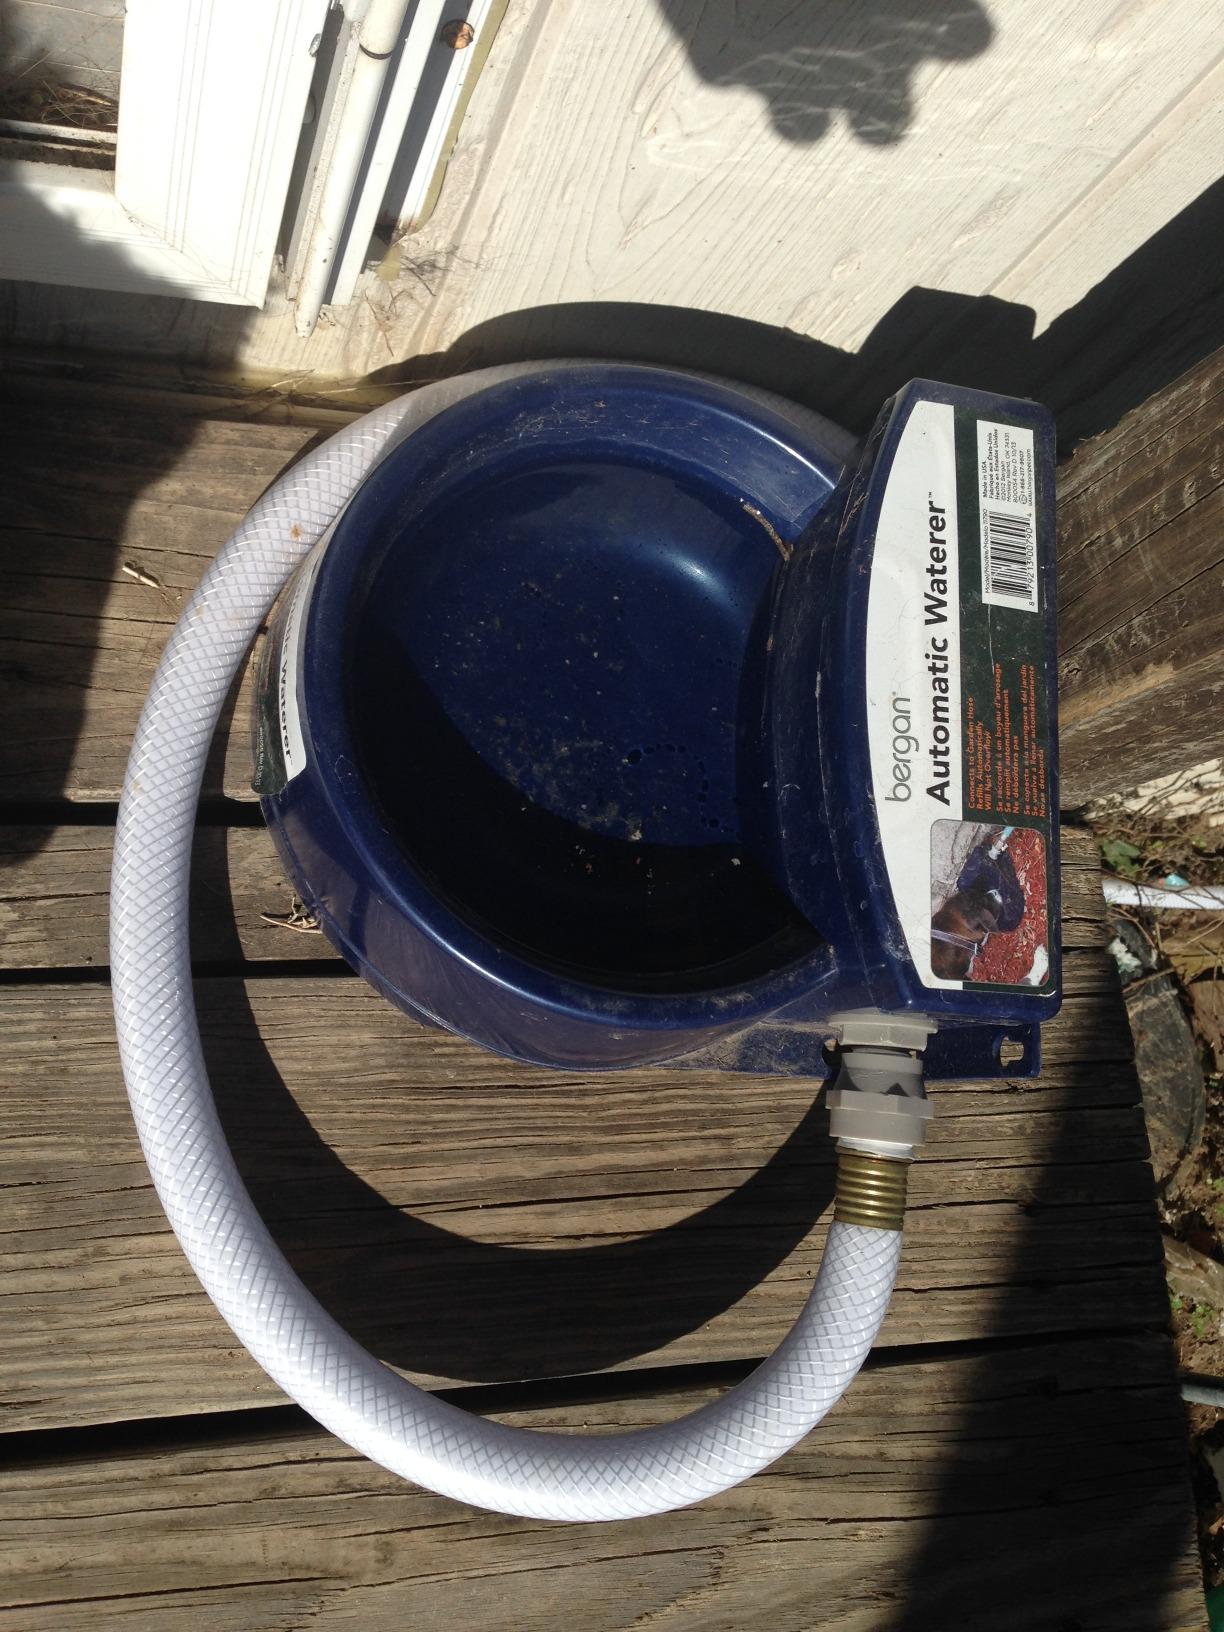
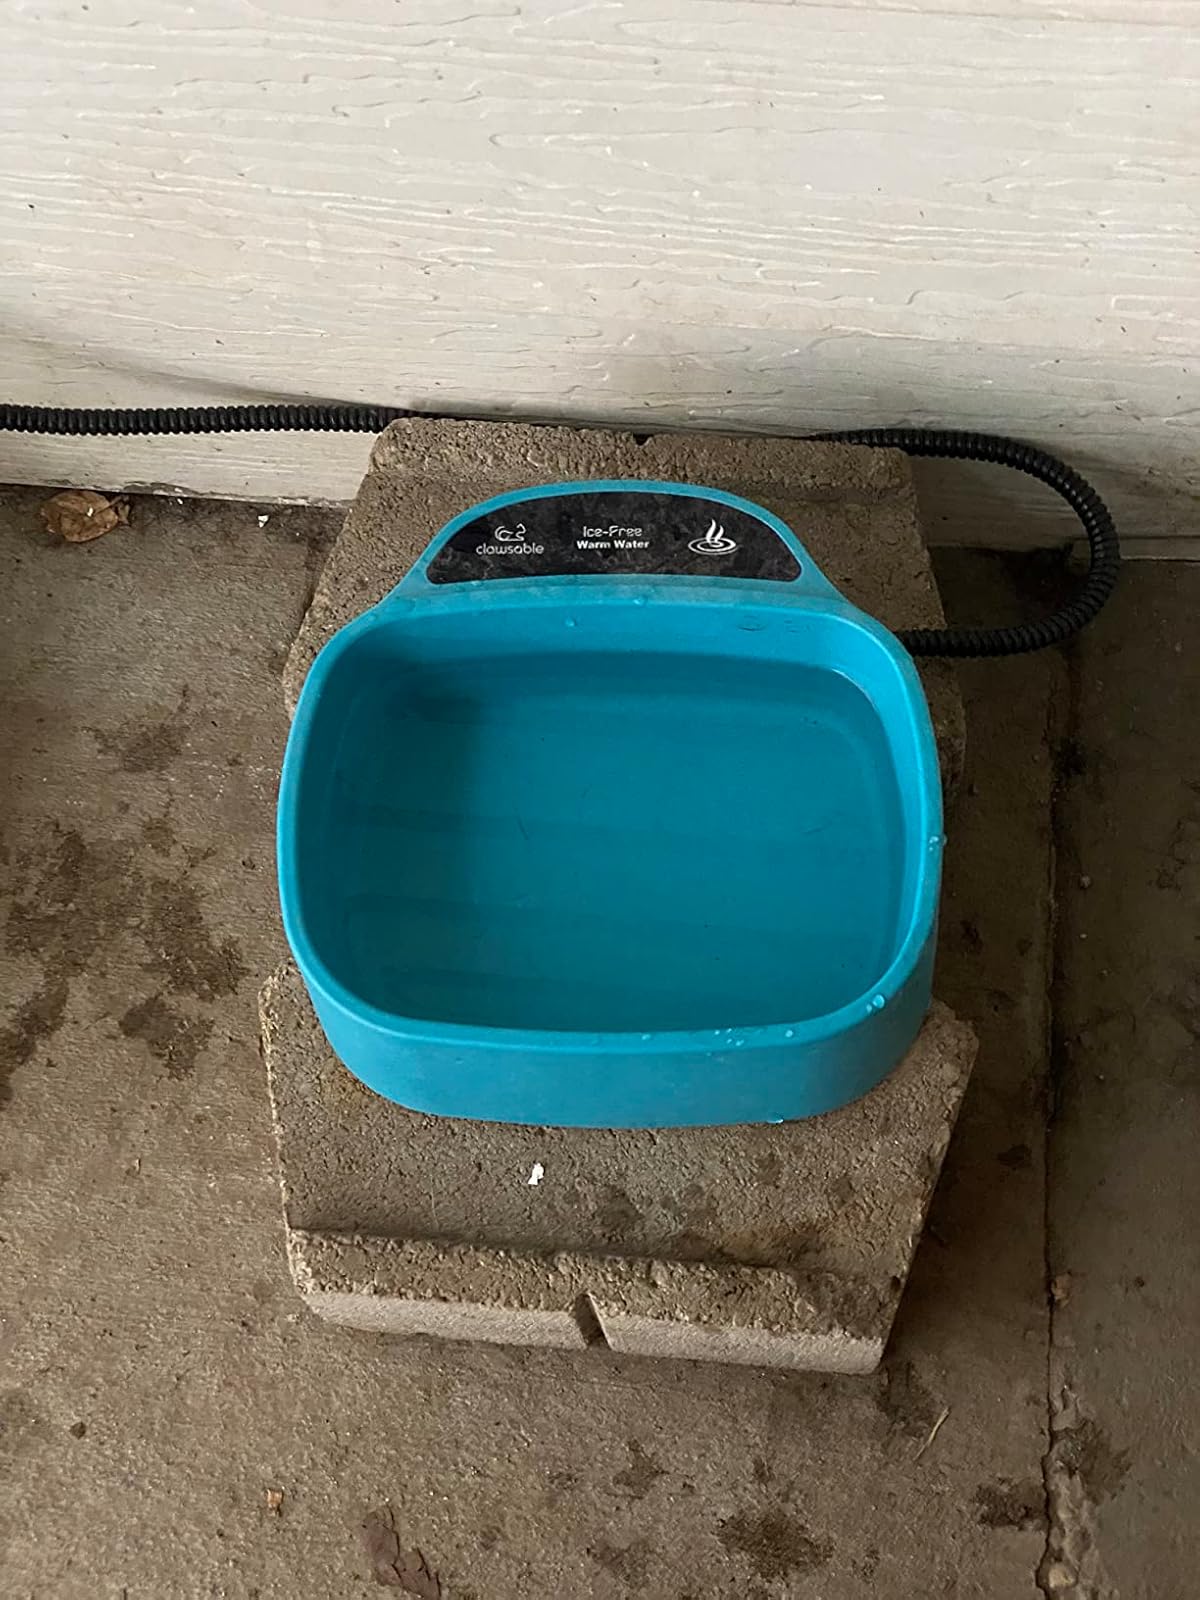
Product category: items_bowl
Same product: no